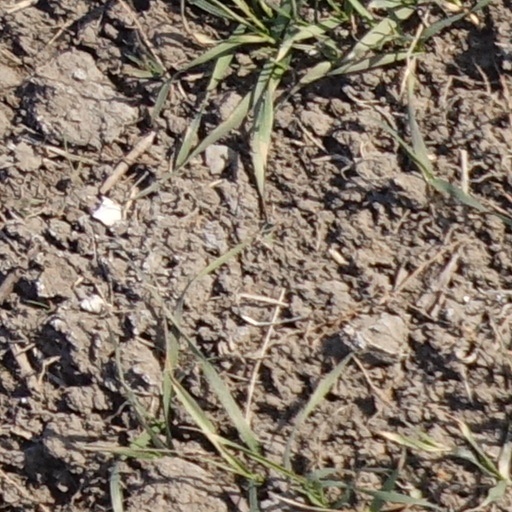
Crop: wheat